Swallows and Amazons Forever!

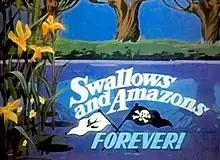
Title Card

Swallows and Amazons Forever! is a 1984 BBC children's television series based on two children's novels from the "Swallows and Amazons series" by Arthur Ransome: "Coot Club" (1934) (four episodes), and "The Big Six" (1940) (four episodes). Despite the title, the Swallows and the Amazons children from Ransome's other books do not appear.